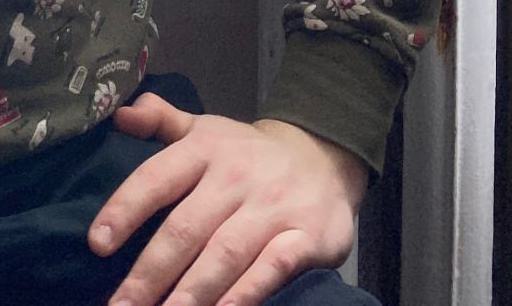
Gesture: no_gesture